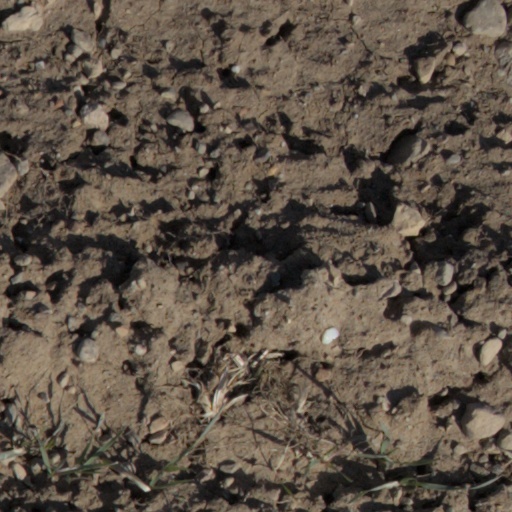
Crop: wheat